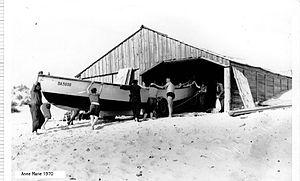
Pinasse Anne-Marie, retour au ""parc""